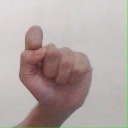
अक्षर: घ